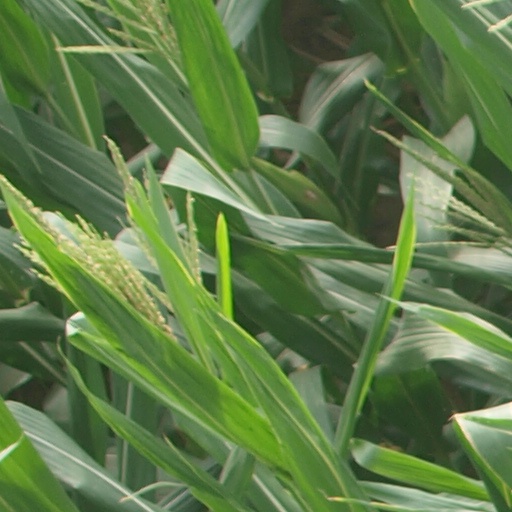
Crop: maize; corn